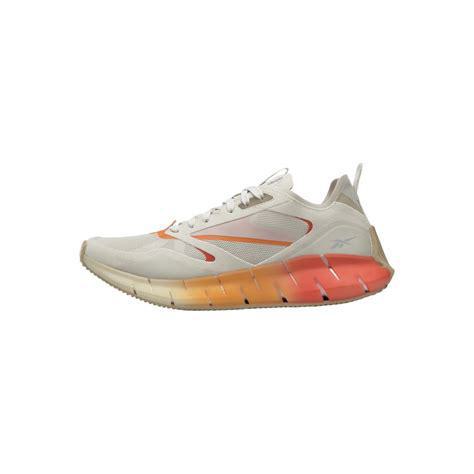
Brand: Reebok
Model: ZIG Kinetica